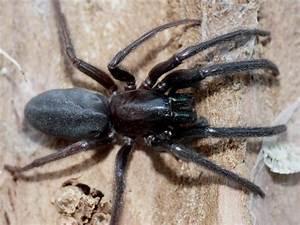
spider